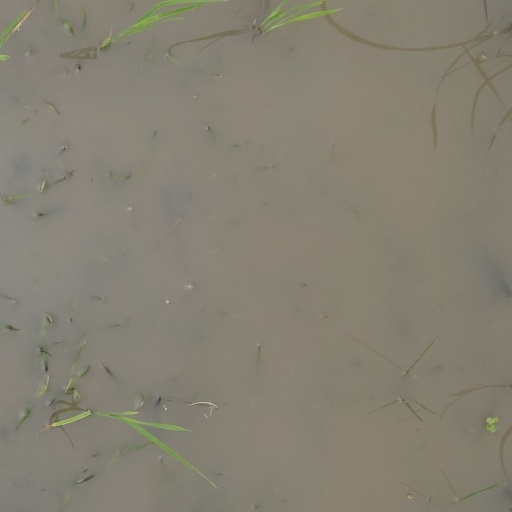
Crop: rice